The Big One (roller coaster)

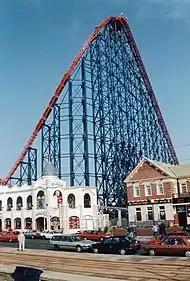
The 205-foot first drop in 1995

Each train has five cars with six passengers per car, for a total of 30 passengers per train. The ride is rated for a maximum capacity of 1,700 riders per hour. The colour scheme for each train is the same: a blue base with two coloured bands around the side and front (red and white) showing the Union Jack logo. Each train is numbered at the back of the fifth car, and each car is numbered according to the back of each section.